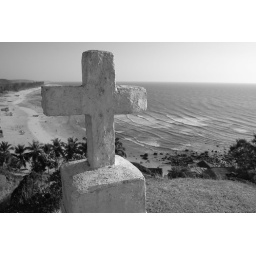
A cross rising over a beach in Goa, representative of the Catholic influence in this Portugese-influenced state of India